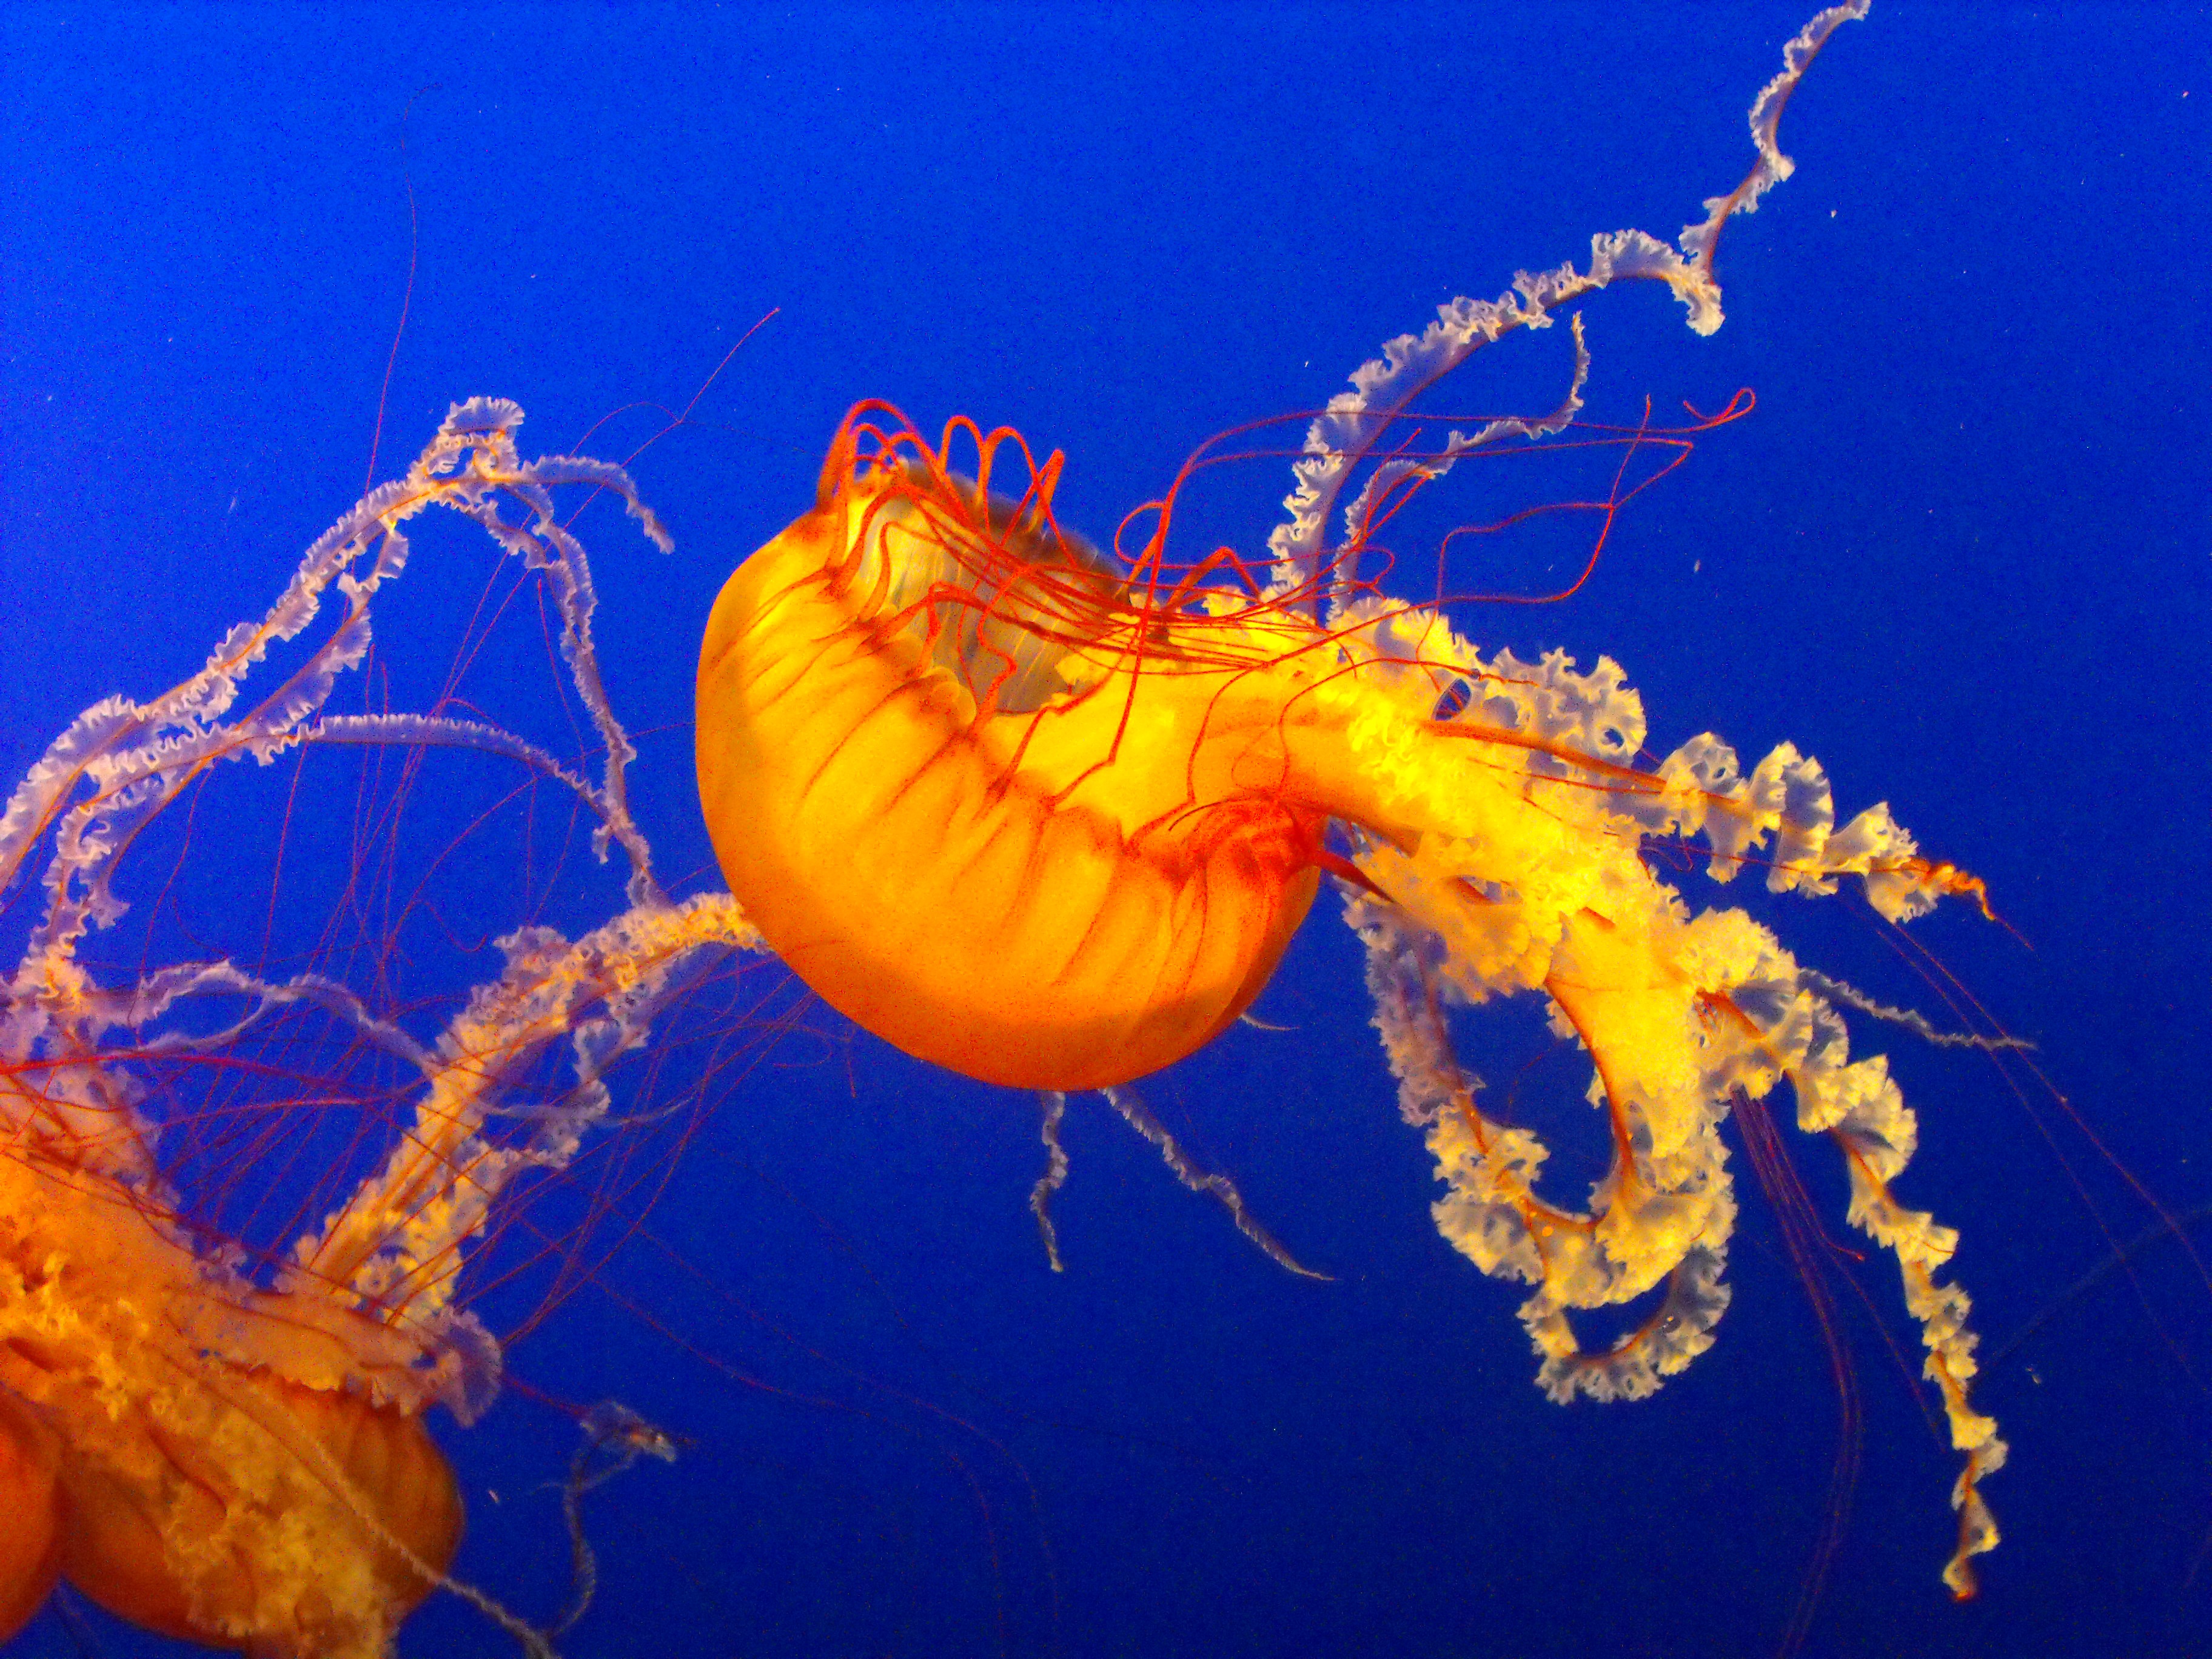
sea, water, nature, ocean, white, animal, wildlife, wild, underwater, orange, collection, tropical, fishing, color, jellyfish, blue, aquatic, set, colorful, fish, fauna, coral, swimming, invertebrate, life, reef, fin, drawing, design, aquarium, cnidaria, marine, exotic, icon, cartoon, organism, marine biology, marine invertebrates